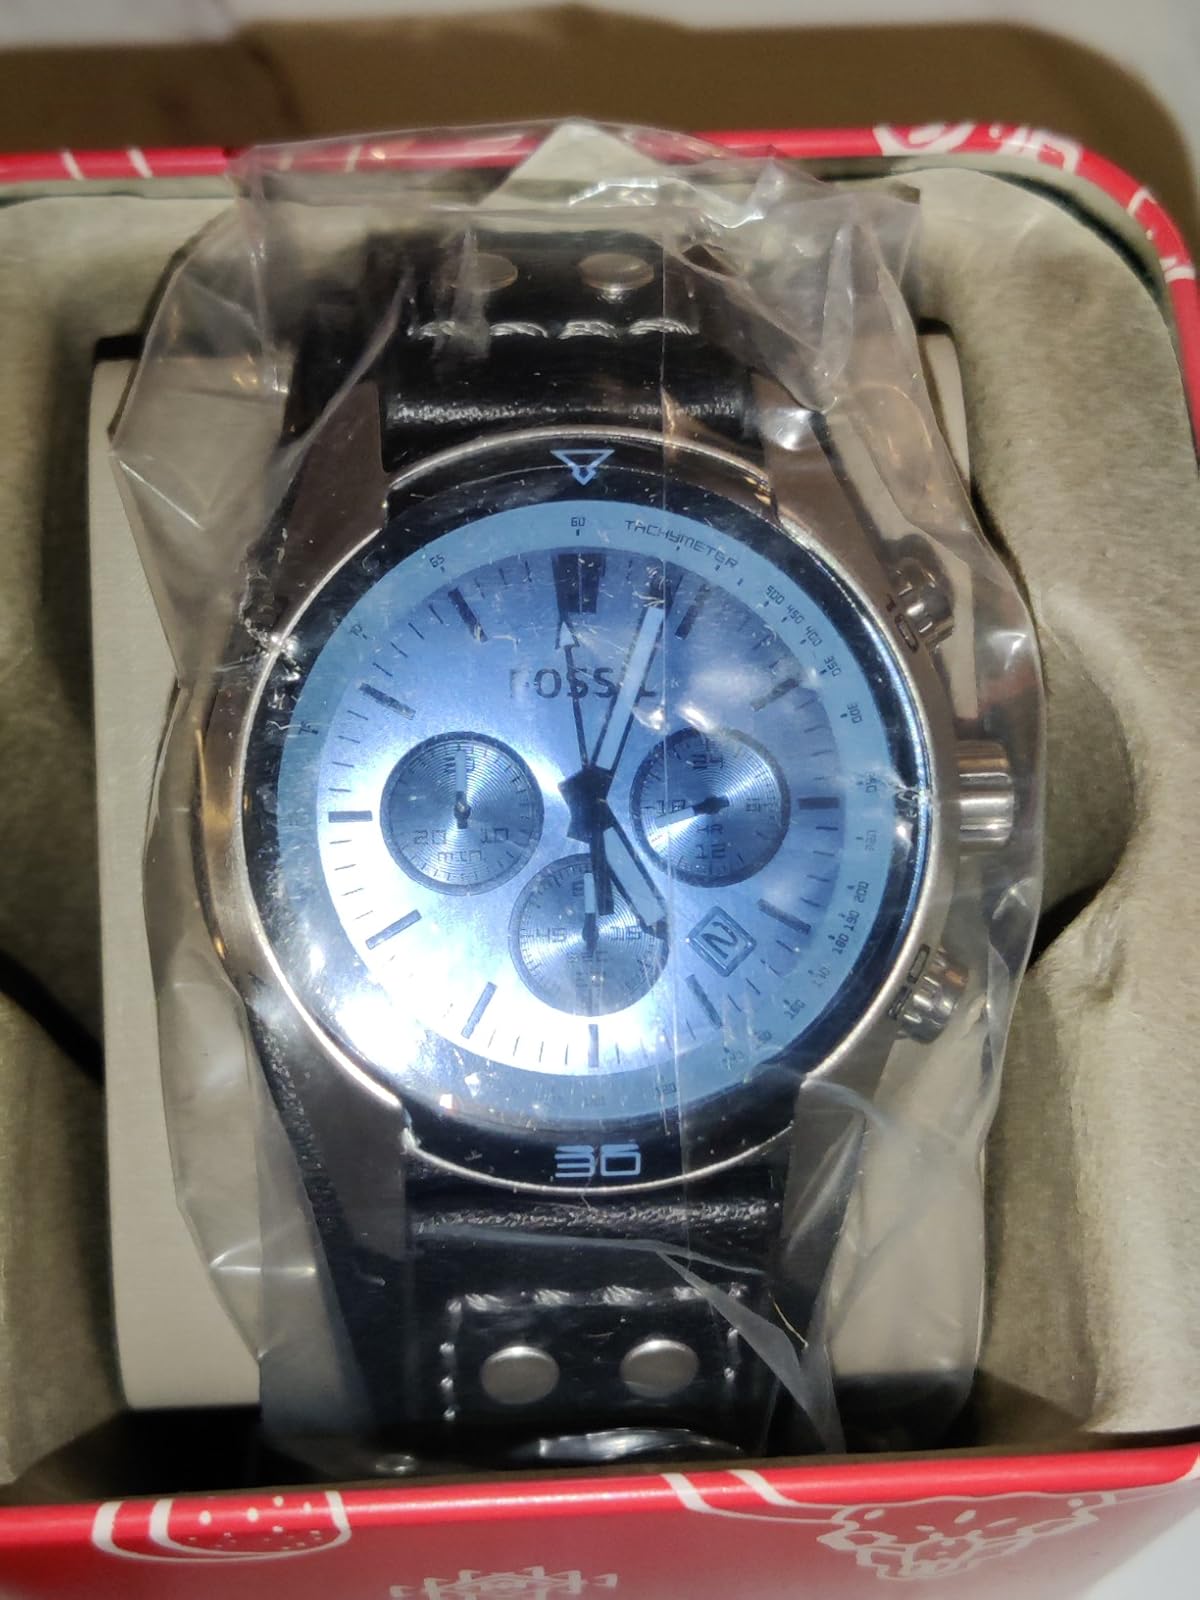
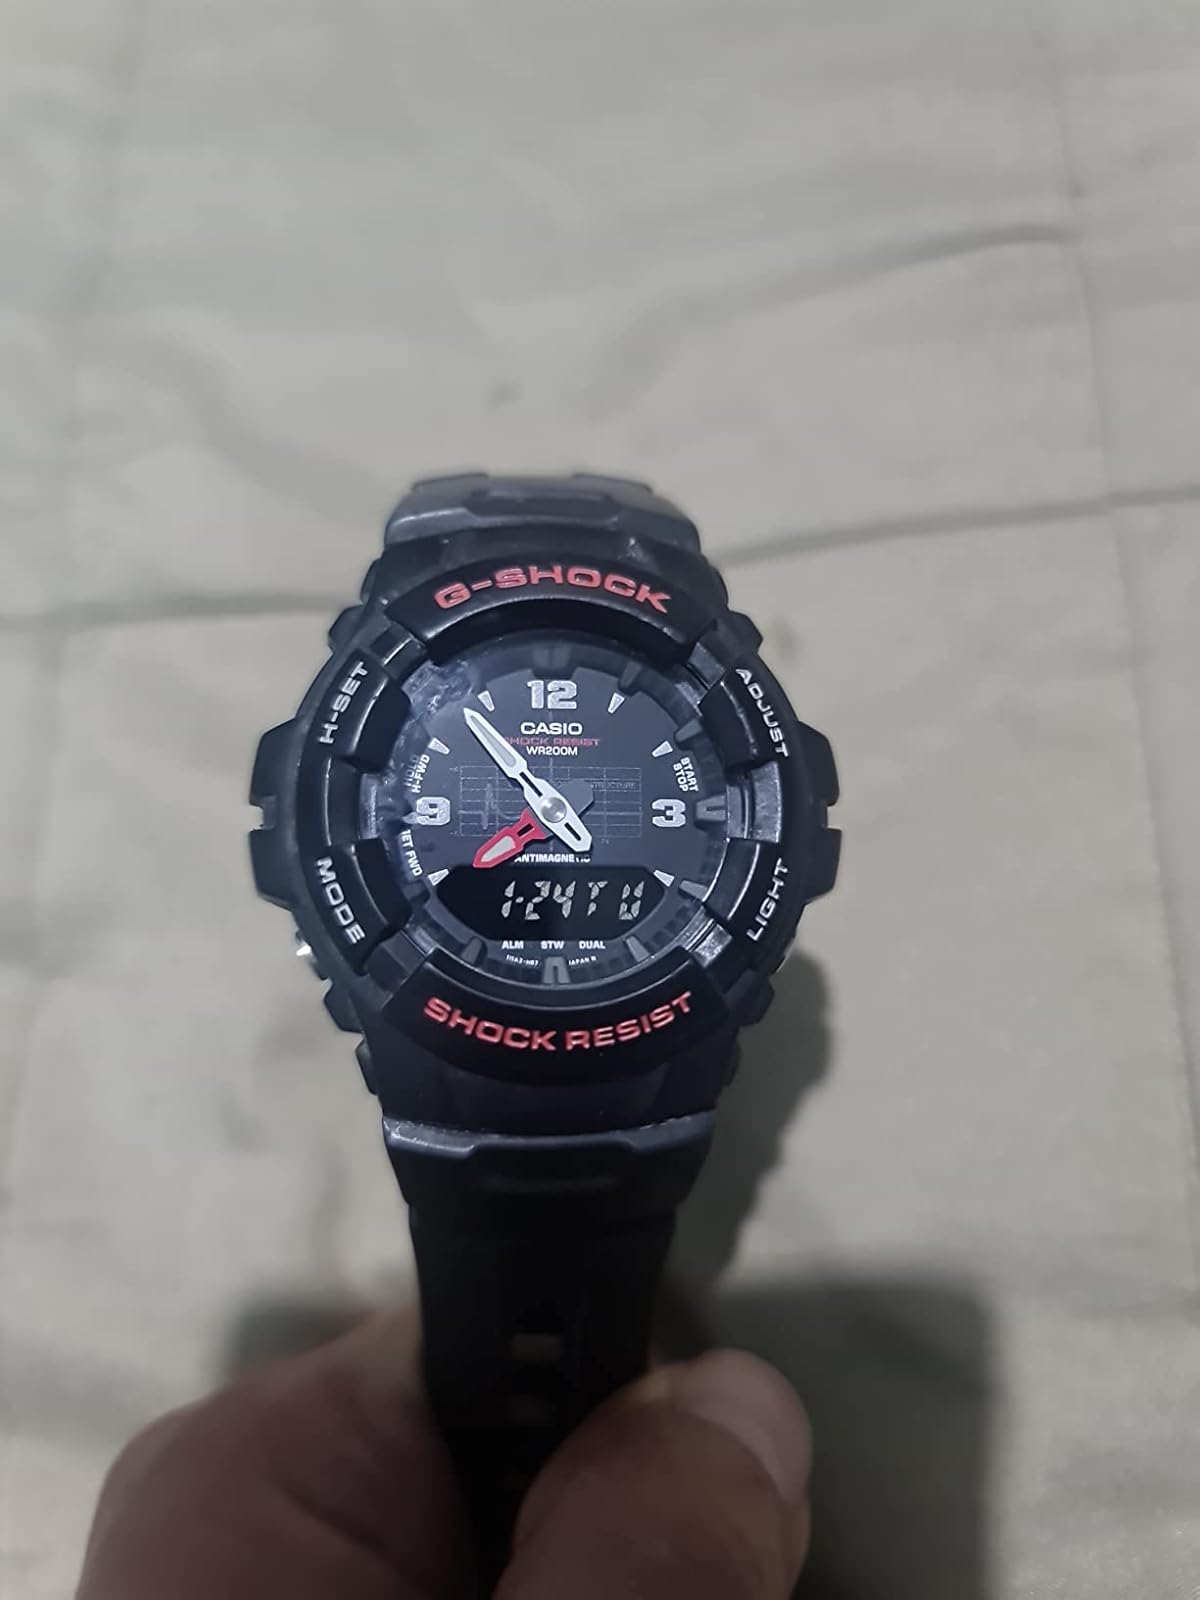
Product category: accessories_watch
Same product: no